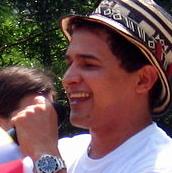
Age: 39